Fountain

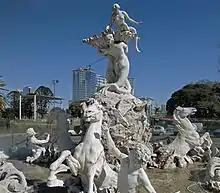
in Buenos Aires, Argentina

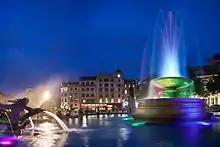
The new Trafalgar Square fountains in London, with new pumps and lighting, opened in June 2009

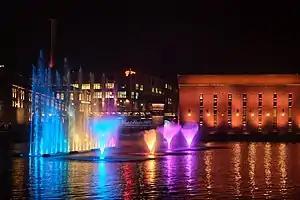
The Tammerkoski's musical fountains during the 2020 Light Festival in Tampere, Finland

In the 14th century, Italian humanist scholars began to rediscover and translate forgotten Roman texts on architecture by Vitruvius, on hydraulics by Hero of Alexandria, and descriptions of Roman gardens and fountains by Pliny the Younger, Pliny the Elder, and Varro. The treatise on architecture, "De re aedificatoria", by Leon Battista Alberti, which described in detail Roman villas, gardens and fountains, became the guidebook for Renaissance builders.